Snowtime!

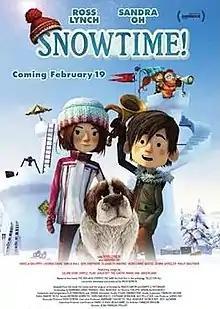
Film Poster

Snowtime!, also released as La Bataille géante de boules de neige in France and Cleo in the United Kingdom, is a 2015 Canadian animated comedy-drama film from Quebec. Directed by Jean-François Pouliot, it is an animated remake of the 1984 film "The Dog Who Stopped the War" ("La Guerre des tuques").